Wuzi Xueyuan Lu station

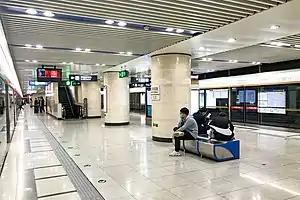
Platform

Wuzi Xueyuan Lu is a station on Line 6 of the Beijing Subway. The construction of this station began on September 20, 2012, and was completed in 2014. This station is the first in Tongzhou District, Beijing when travelling eastbound towards .